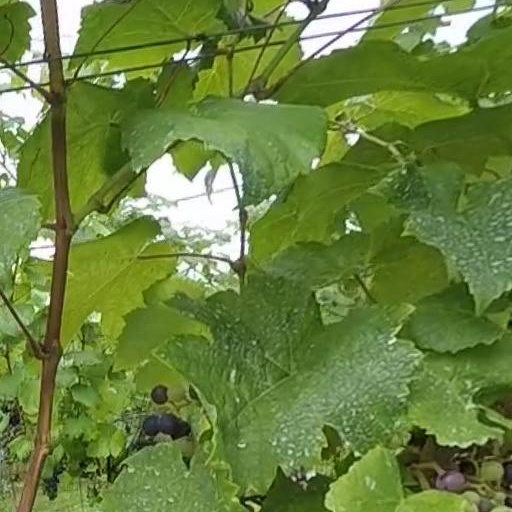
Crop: grape